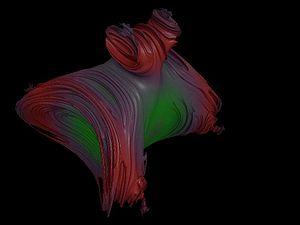
Un Mandelbulb résulte de la tentative de créer un ensemble de Mandelbrot en trois dimensions, sans être une fractale comme ce dernier. La possibilité d'obtenir un ensemble de Mandelbrot en trois dimensions reste incertaine.